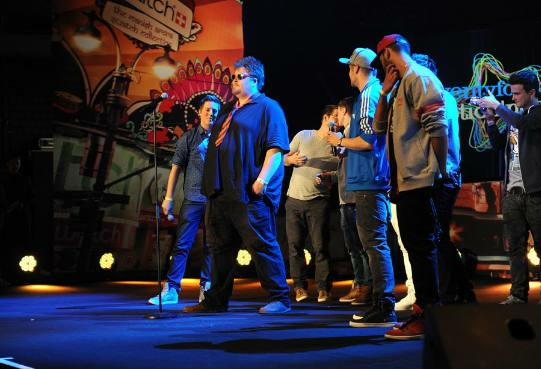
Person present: Yes